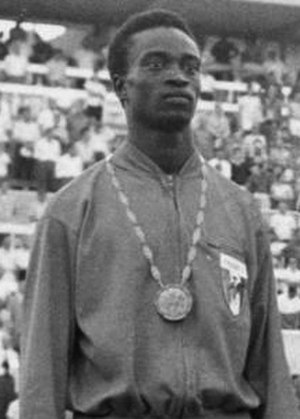
Abdoulaye Seye
Abdoulaye Seye var en senegalesisk kortdistanceløber, og den første senegaleser til nogensinde at vinde en OL-medalje.